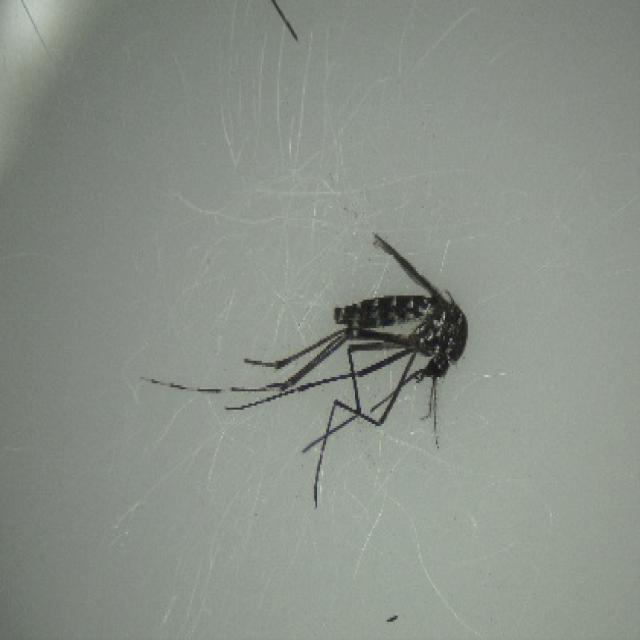
Species: aedes_albopictus